Deforestation in Brazil

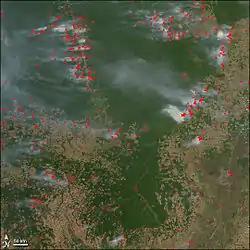
A NASA satellite observation of forest fires resulting from deforestation near the Xingu basin in August 2007. The red dots represent areas of fire.

The export of tree trunks native to the Amazon (selling fresh wood, that is, without any type of processing), is an illegal activity in Brazil. However, it is common to see, in Europe, the sale of furniture produced with illegal Brazilian woods, such as jacaranda and mahogany. Timber arrives illegally in Europe and the countries of the continent do not take action to block these imports. Logging in Brazil's Amazon is economically motivated. The economic opportunity for developing regions is driven by timber export and demand for charcoal. Charcoal-producing ovens use large amounts of timber. In one month, the Brazilian government destroyed 800 illegal ovens in Tailândia. These 800 ovens were estimated to consume about 23,000 trees per month. Logging for timber export is selective, since only a few species, such as mahogany, have commercial value and are harvested. Selective logging still does a lot of damage to the forest. For every tree harvested, 5-10 other trees are logged, to transport the logs through the forest. Also, a falling tree takes down a lot of other small trees. A logged forest contains significantly fewer species than areas where selective logging has not taken place. A forest disturbed by selective logging is also significantly more vulnerable to fire.